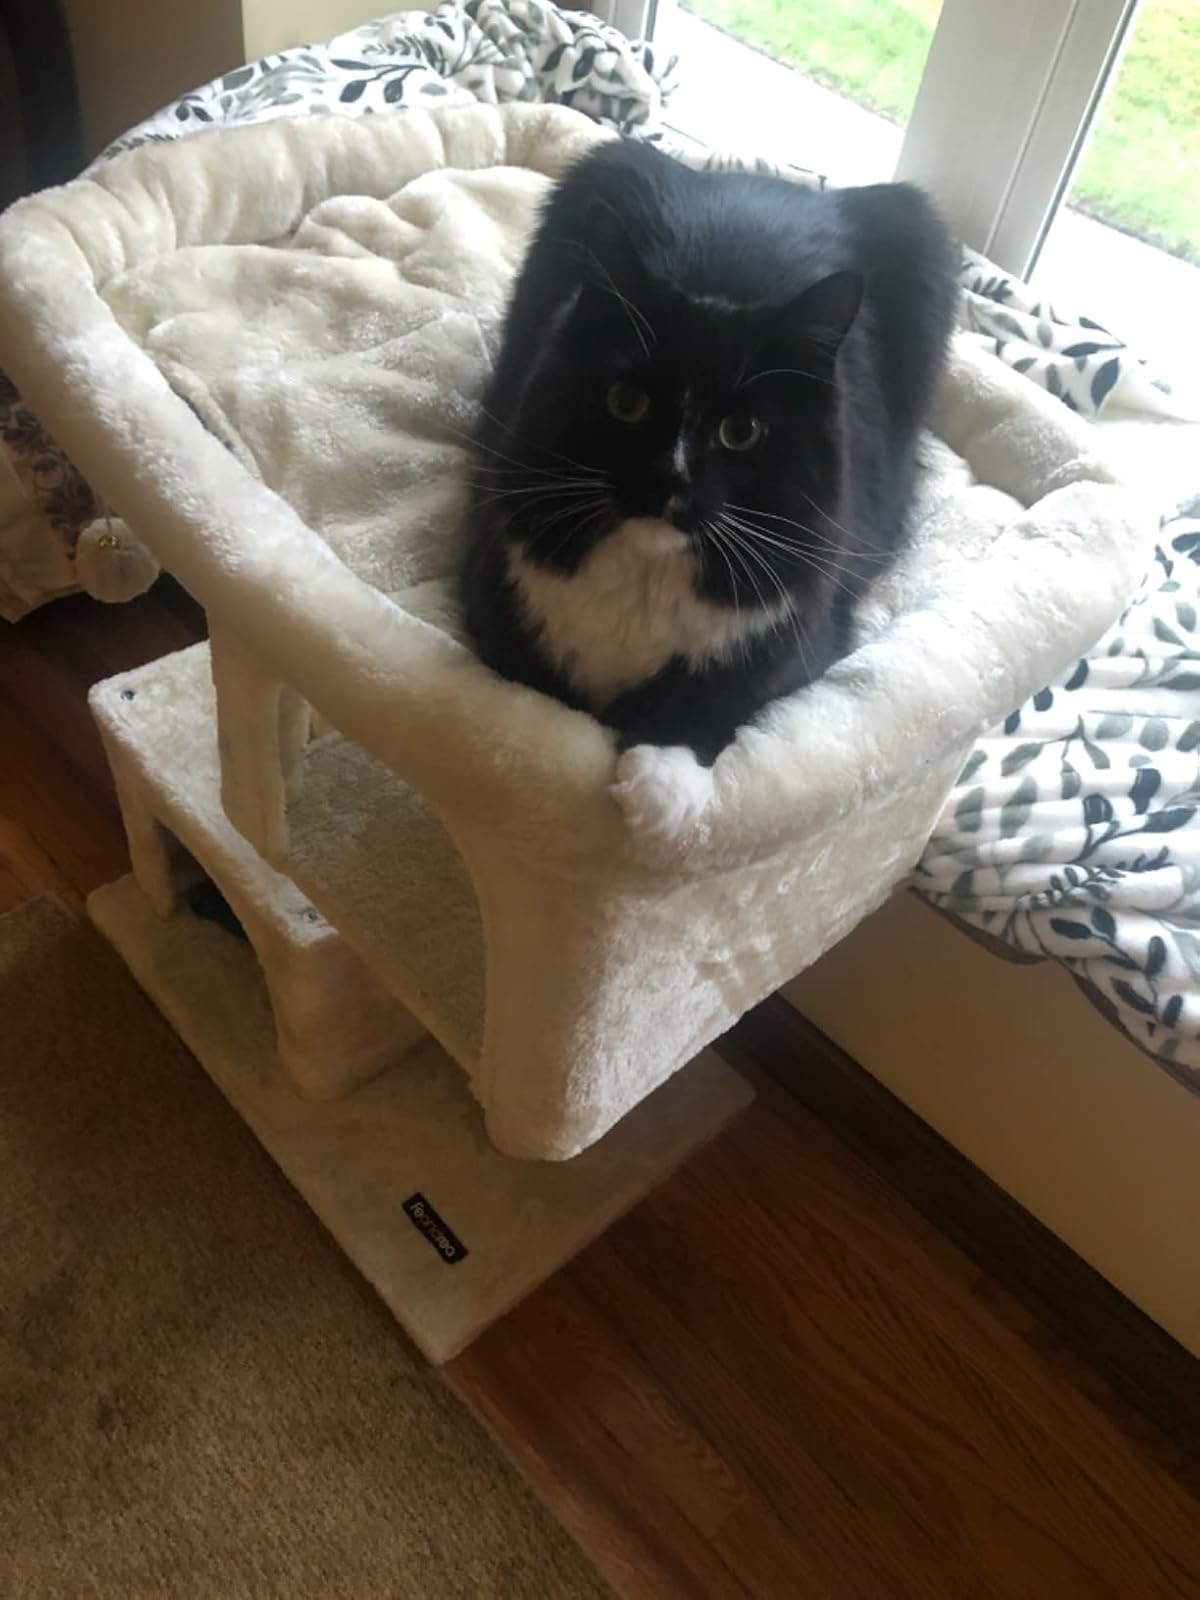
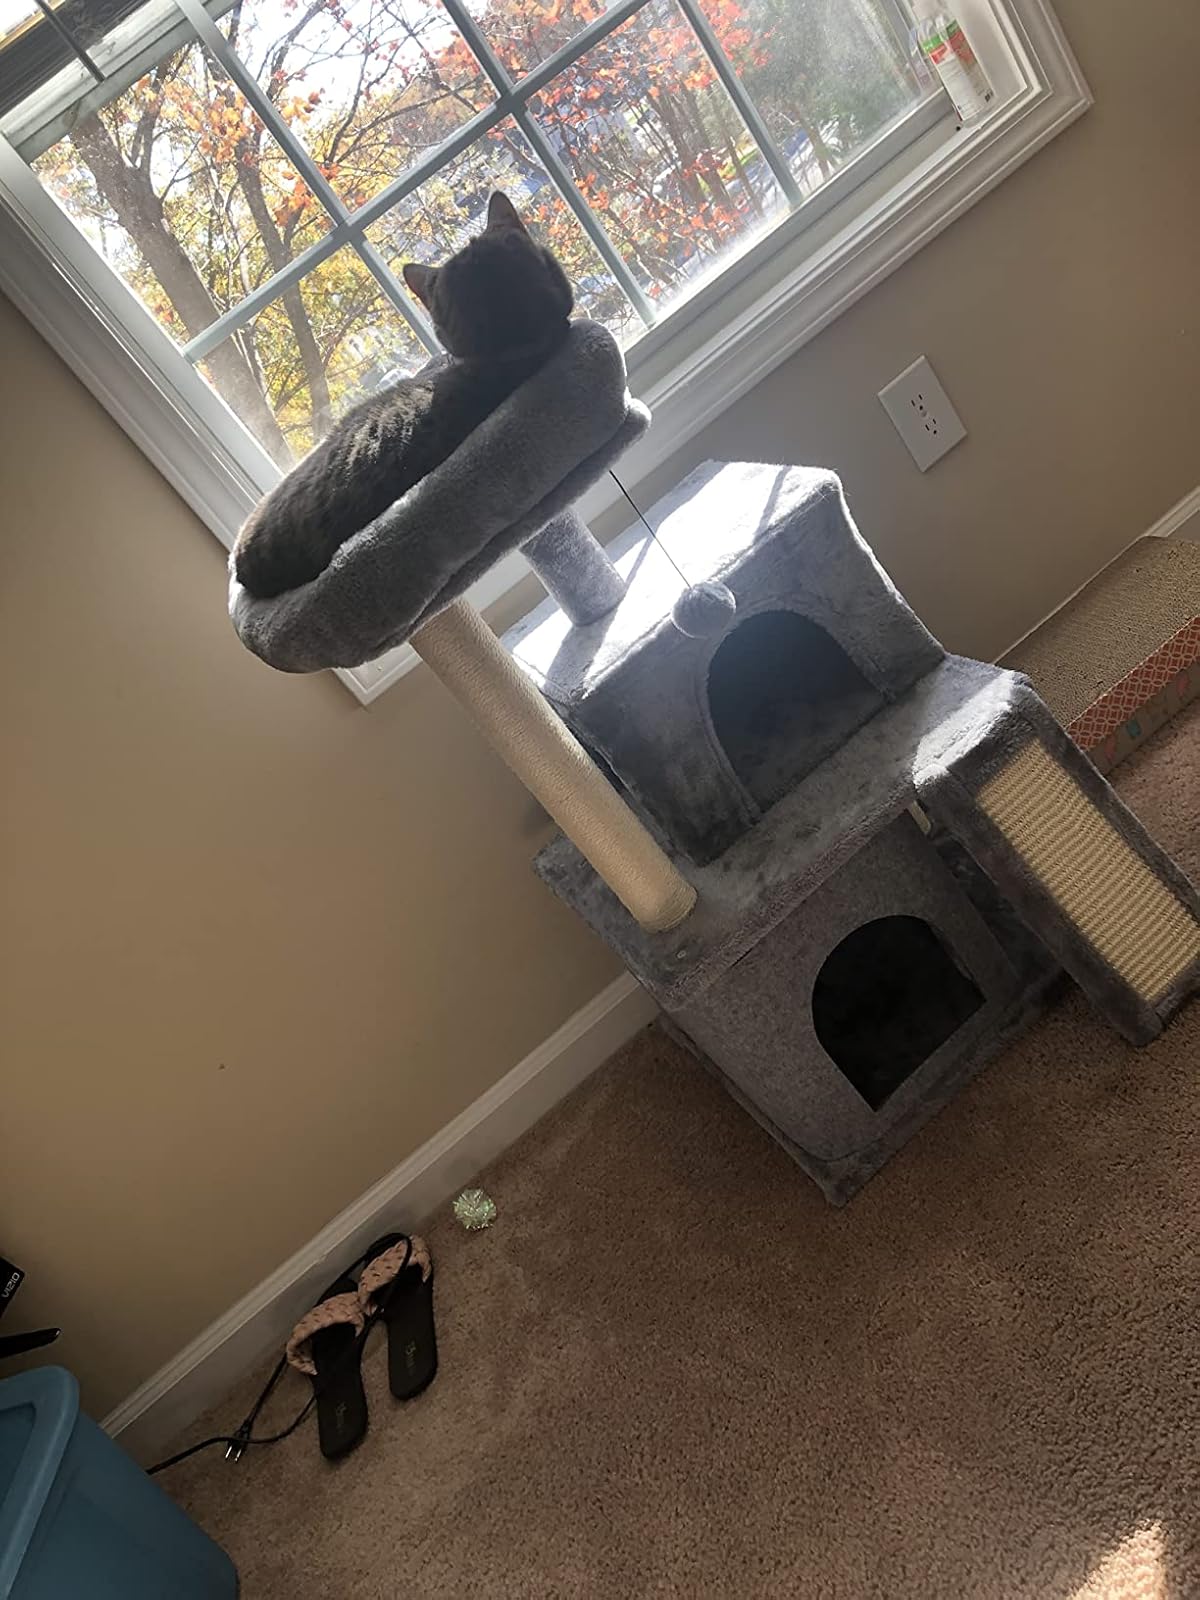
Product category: items_cat tree
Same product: no